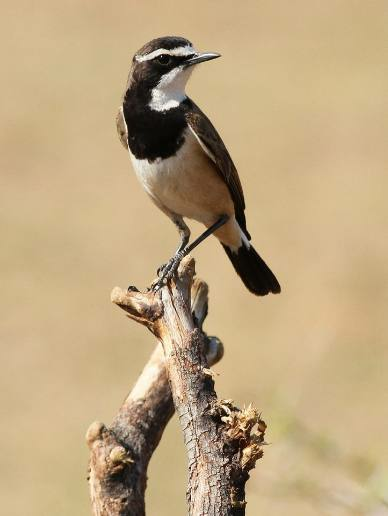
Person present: No